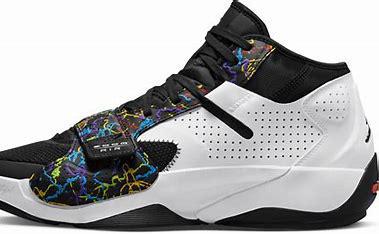
Brand: Jordan
Model: Zion 2